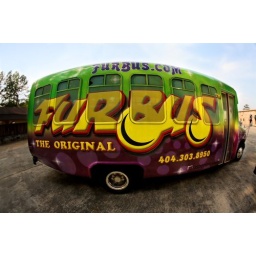
the greatest limousine bus in the world